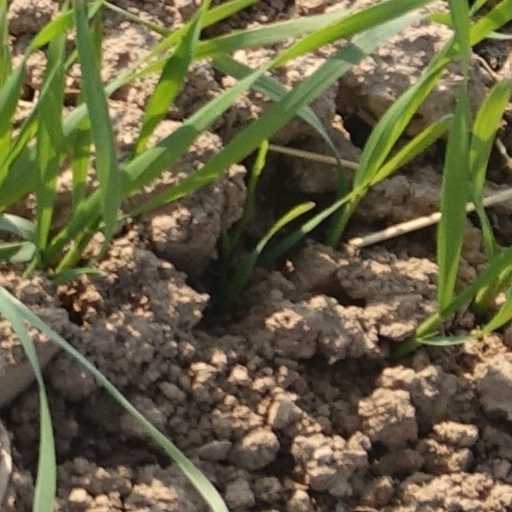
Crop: wheat